Compulsion (band)

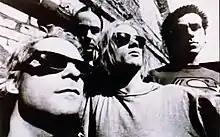
Members; Josephmary (left), Jan (top), Garrett (middle), Sid (right)

Compulsion were an Irish punk band. They were formed in 1990 by Josephmary (singer) and Sid Rainey (bassist) as Thee Amazing Colossal Men. They signed a recording contract with Virgin Records, but after winning a lawsuit against their record label, they became 'Compulsion' in 1992. Joined by guitarist Garret Lee and drummer Jan-Willem Alkema, they moved to North London and signed to One Little Indian. They released several EPs and two albums. The first, "Comforter", was labeled by the "NME" as part of the "New Wave of New Wave", while the second, "The Future is Medium", saw them sport identical black outfits and orange hairdos.